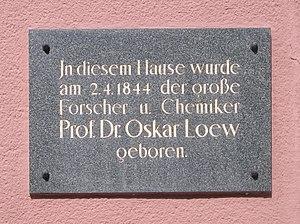
Oscar Loew est un chimiste allemand qui fut conseiller étranger au Japon pendant l'ère Meiji.